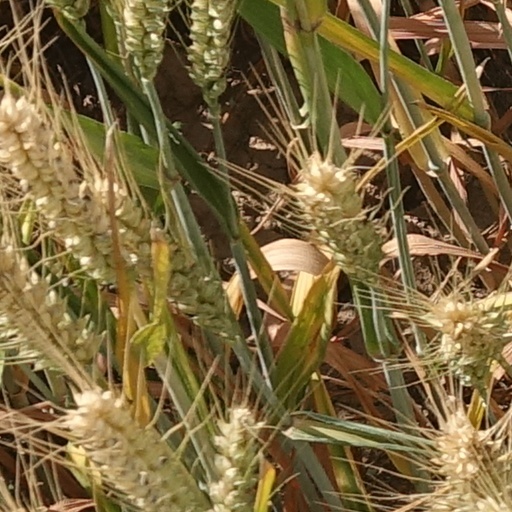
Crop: wheat